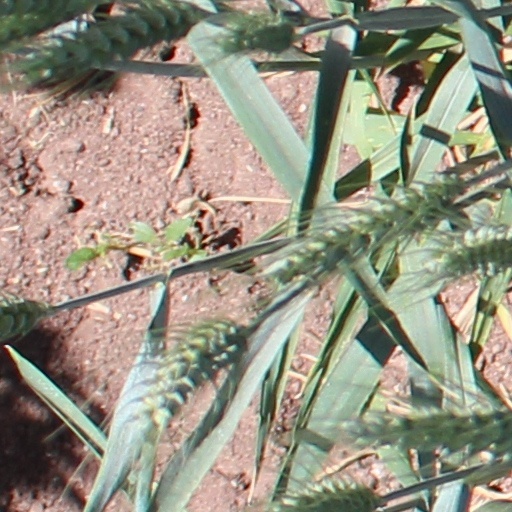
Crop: wheat